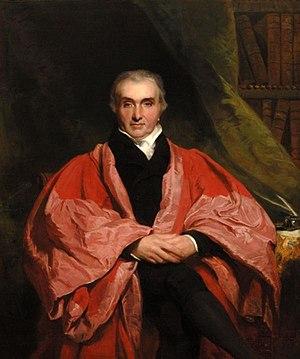
Matthew Baillie ou Mathieu Baillie est un anatomiste écossais, né le 27 octobre 1761 à Shotts, North Lanarkshire, en Écosse, et mort le 23 septembre 1823 à Duntisbourne, Gloucestershire.